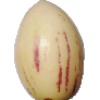
Label: Pepino 1